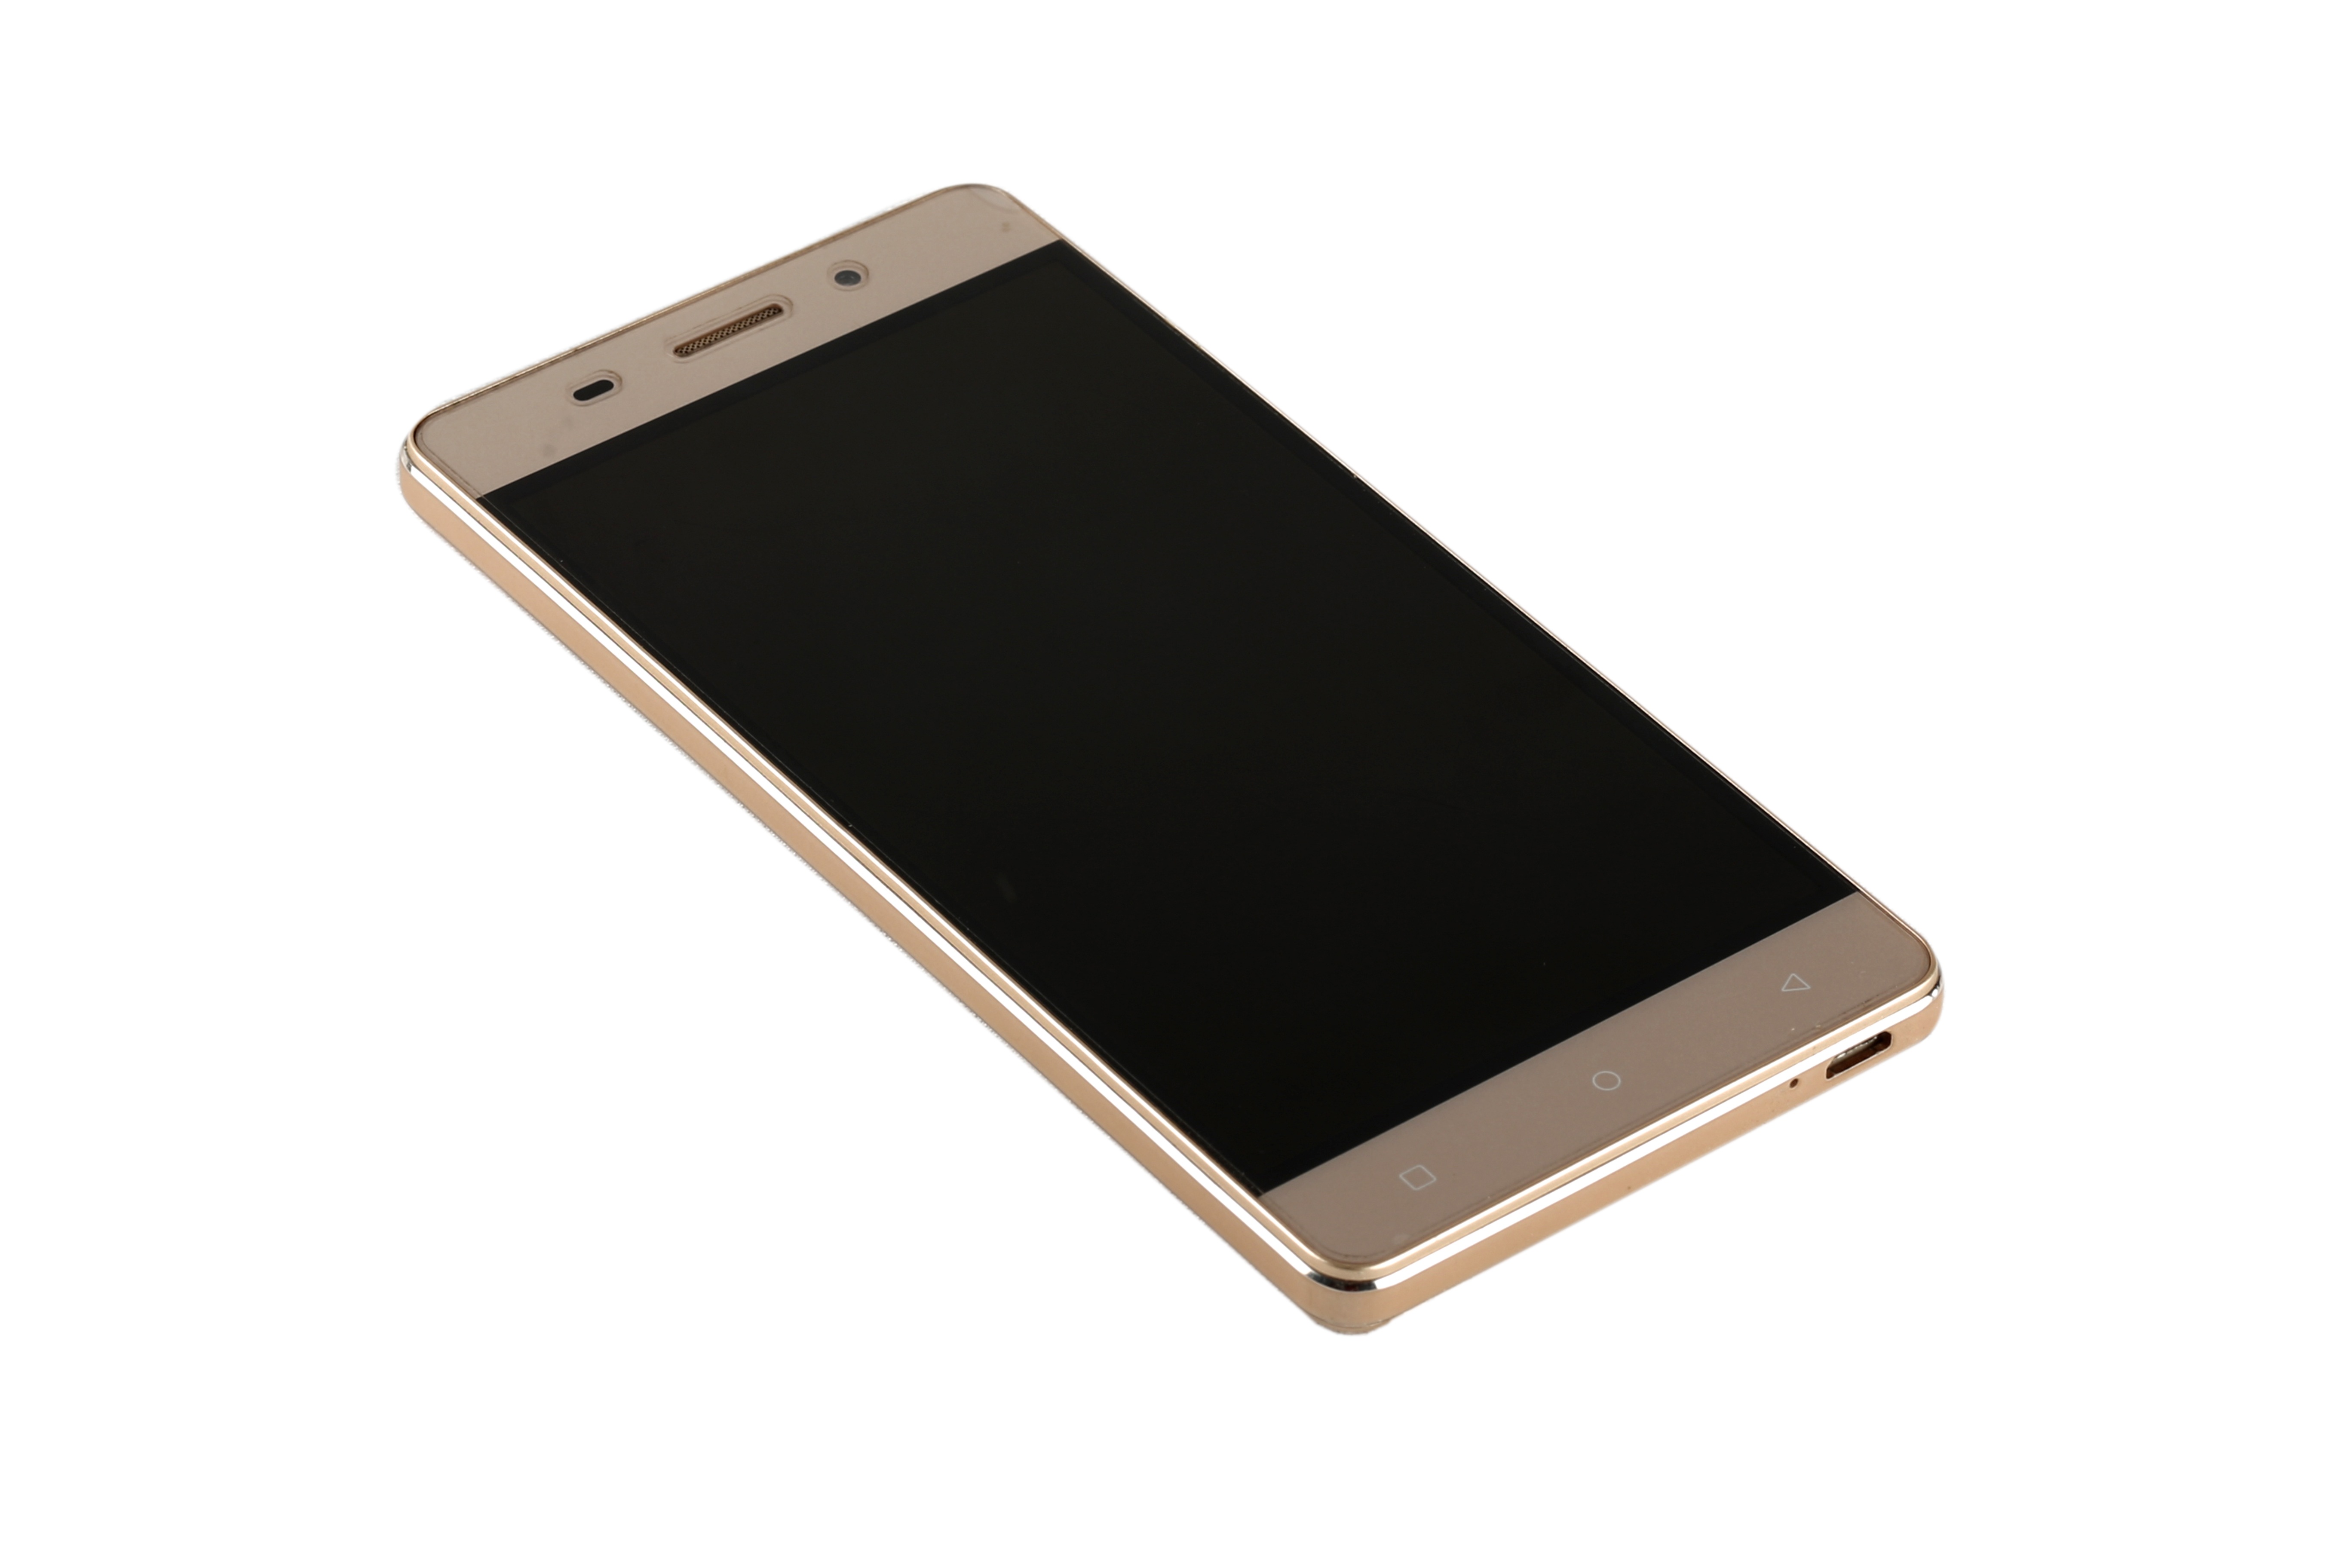
smartphone, mobile, technology, internet, equipment, phone, telephone, communication, gadget, mobile phone, device, cellphone, speak, contact, cell, handset, communicate, electronic device, portable communications device